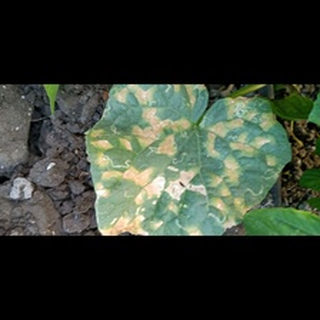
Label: diseased_cucumber